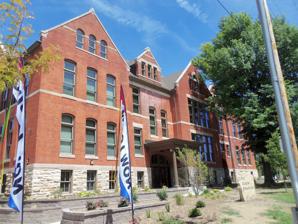
Building: School Number 6 (Davenport, Iowa)
Country: United States of America
Year built: 1903
United States historic place School Number 6 U.S. National Register of Historic Places Davenport Register of Historic Properties No. 53 Show map of Iowa Show map of the United States Location 1420 W. 16th St. Davenport, Iowa Coordinates 41°32′9″N 90°35′41″W / 41.53583°N 90.59472°W / 41.53583; -90.59472 Area less than one acre Built 1893, 1903 Built by Oelerish and Peters A. Steckel & Meyer Architect Frederick G. Clausen , et al. Architectural style Late Victorian NRHP reference No. 11000722 DRHP No. 53 Significant dates Added to NRHP October 6, 2011 Designated DRHP May 11, 2011 School Number 6 , also known as Jackson School and Holy Family School , is an historic building located in Davenport, Iowa , United States. It was listed on the Davenport Register of Historic Properties and on the National Register of Historic Places in 2011. History School Number 6 actually began as School Number 11 and located on Locust Street, just west of the Chicago, Rock Island and Pacific Railroad crossing. It was replaced in 1858 by a two-room, frame school building at the present location. In 1874, the lot to the east of the school was purchased for a playground from the neighboring Presbyterian Church . The school was located in the Hamburg neighborhood, a large German neighborhood whose lower portion has been designated a historic district . As the area population increased, the Davenport Community School District determined it needed to provide a larger building. This was during the superintendency of J.B. Young when eight new grammar schools and a high school were built and six older buildings were extensively remodeled. Prominent Davenport architect Frederick G. Clausen was chosen to design the new School Number 6. Local contractors Oelerish and Peters were responsible for construction, which cost $19,400. The new school building was opened in October 1893. Classes were still taught in German even though only 36 of the 420 students had been born in Germany. In 1868, two-thirds of the students in School Number 6 had been born there. When it opened, the school educated students through the 9th grade. School Number 6 was one of the first schools in Davenport to have a kindergarten program. Newcomb Presbyterian Chapel was leased in 1896 for more classroom space. That ended the following year when Taylor School was completed and 50 students were transferred there. However, the student population here and throughout the district continued to increase. A bond referendum passed in 1902 to fund the expansion of school facilities. The architectural firm of Clausen and Burrows designed the expansion of School Number 6. A. Steckel & Meyer built the addition for $14,675. It was completed in 1903. The building in 1912 prior to renovation In 1908, the school district decided to rename its elementary schools after former U.S. Presidents . School Number 6 was named after Andrew Jackson . Johnson School opened in 1910 and alleviated some of the crowding at Jackson. The school district adopted the 6-3-3 grade system in 1919 with the elementary schools housing kindergarten plus grades 1-6. The Davenport Free Public Library had been established in 1900 and Jackson School served as one of its branches beginning about 1922. The library system also operated the school libraries at that time. The former Newcomb Presbyterian Chapel building was acquired in 1925 and taken down for a new playground. In 1938, it was proposed that the Davenport school district replace its older elementary schools. All the replacement schools, but one, were built in new locations. The old school buildings, including Jackson, were closed in 1940. From 1943 to 1964 the building served as a parochial school for Holy Family Catholic Church. The parish school had been organized in 1919 and it was housed in a small brick building behind the church. The Rev. T.V. Lawlor bought the former Jackson School building for more space. Because the parish was raising money for a school building on parish property they made no changes to the Jackson building. The Congregation of the Humility of Mary , a Catholic religious order of sisters, acquired the building from the parish and converted part of the building into a convent . The sisters vacated the building in 1968. Beginning in 1970 it was used as an office building. In 2010 the building was purchased by Renaissance Realty Group of Chicago to renovate into housing for senior citizens. It has been divided into 48 apartments and is called The Jackson Renaissance. They previously renovated the historic Taylor School building. Architecture In addition to its educational significance, the former school building is also significant for its architecture. Because of the Panic of 1893 , the former Jackson School building lacks the towers, bays, and other architectural embellishments found on the non-extant Tyler School building completed in 1892 or the Taylor School building completed in 1897. Its this economy of design and its seamless addition that makes this building significant. The 2½-story brick structure is built on a raised ashlar sandstone basement. It features Roman Arch entrance portals, flattened arch fenestrations , Neoclassical porches, three gabled pavilions, and it is capped by a hip roof with dormers . The 1902 addition is on the west side of the building. References